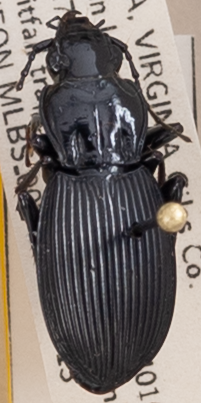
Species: Pterostichus lachrymosus
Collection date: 2021-07-13 04:00:00
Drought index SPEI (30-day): -1.372
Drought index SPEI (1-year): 0.47
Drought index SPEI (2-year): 1.16